For the Love of a Man

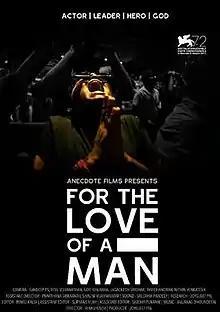
Poster

For the Love of a Man is a 2015 Indian documentary film directed by Rinku Kalsy. The film explores the fan following of film actor Rajinikanth.